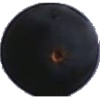
Label: Grape Blue 1